Ahmadiyya in Israel

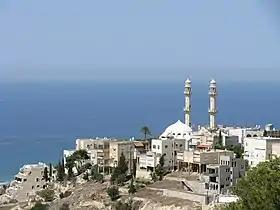
Part of Kababir's neighbourhood in Haifa, with Mahmood Mosque in the background

Although there are Ahmadis in other parts of Israel, the neighbourhood of Kababir in Haifa is the only established community in the country. Kababir is a mixed neighbourhood, with an Ahmadiyya majority, a significant minority of Jews, some Christians and a few Druze. The community includes a small number of Palestinian converts to Ahmadiyya Islam, who sought shelter in Haifa after they were excommunicated by their larger families in the West Bank. Haifa city officials view it as a model of coexistence. Yona Yahav, a past mayor of Haifa, has described the local Ahmadis as "Reform Arabs" (in analogy with Reform Jews). Multiple politicians have visited the local community, including the then-president of Israel, Shimon Peres, on invitation for an Iftar dinner during the month of Ramadhan.